Ken Livingstone

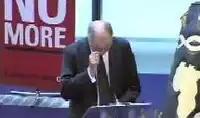
Livingstone's emotional apology for London's role in the transatlantic slave trade

In May 2006, Livingstone welcomed Venezuelan president Hugo Chávez to London, hosting an event for him at City Hall. Conservatives objected and said that Chávez's democratic socialist government had undermined pluralistic democracy. Livingstone proceeded to accept the presidency of the pro-Chávez Venezuelan Information Centre. In November 2006, Livingstone travelled to Latin America to visit Chávez, during which he and his entourage stayed in Cuba at a cost of £29,000; many British sources described the visit as a waste of tax-payer's money. In August 2007, it was announced that Livingstone had come to an agreement with oil-rich Venezuela; Chávez's government would supply £16 million a year worth of free oil to TfL, who would use it to subsidise half priced bus fares for 250,000 Londoners on benefits. In return, London would provide expertise in running transport, as well as other services such as CCTV and waste management.